Ponte Santa Trinita

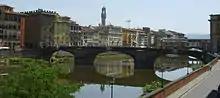
Ponte Santa Trinita

The bridge was constructed by the Florentine architect Bartolomeo Ammannati from 1567 to 1569. Its site, downstream of the Ponte Vecchio, is a major link in the medieval street plan of Florence, which has been bridged at this site since the 13th century. The wooden bridge of 1252 collapsed under the weight of a crowd seven years later, and was rebuilt in stone; this structure was in turn destroyed by a flood in 1269 and again in 1333. The bridge of five arches constructed by Taddeo Gaddi was also destroyed in the flood of 1557, which occasioned Ammannati's replacement. Four ornamental statues of the Seasons were added to the bridge in 1608, as part of the wedding celebrations of Cosimo II de' Medici with Maria Magdalena of Austria: "Spring" by Pietro Francavilla, "Summer" and "Autumn" by Giovanni Caccini, and "Winter" by Taddeo Landini.